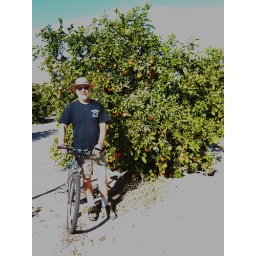
Rick cycling by orange trees